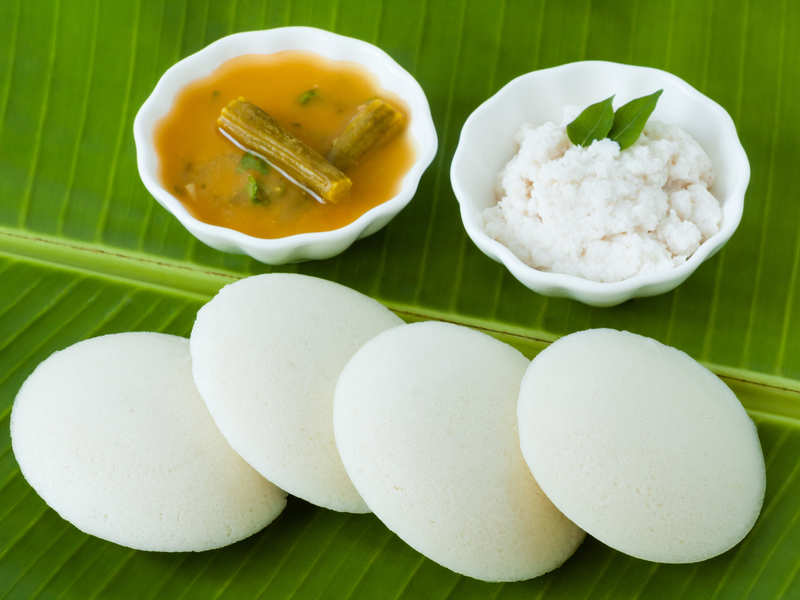
Dish: idli